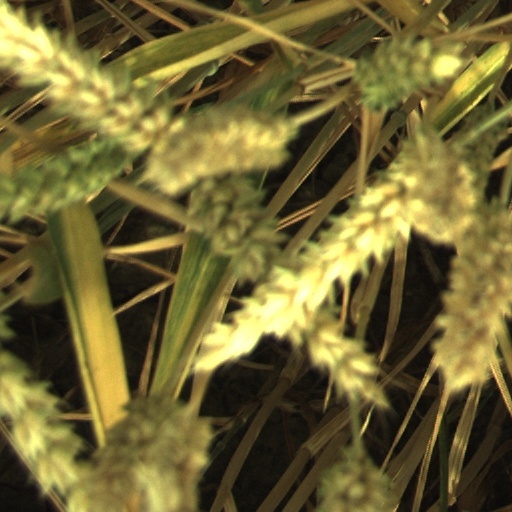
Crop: wheat